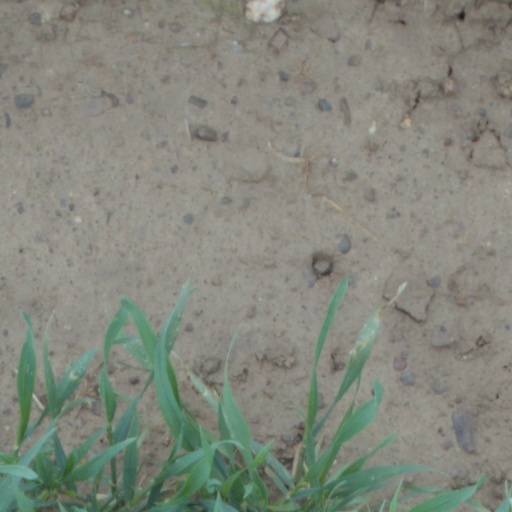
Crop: wheat